History of broadcasting

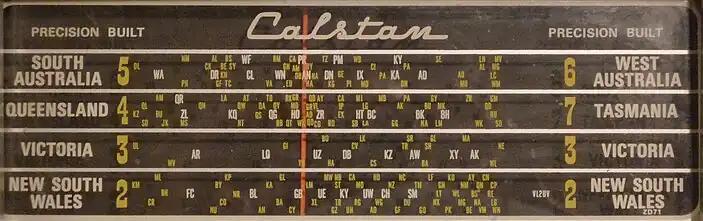
Australian radio sets usually had the positions of radio stations marked on their dials. The illustration is a dial from a transistorised, mains-operated Calstan radio, circa 1960s. ("Click image for a high resolution view, with readable callsigns.")

Norman Banks was one of Melbourne's (and Australia's) most prominent broadcasters at 3KZ (1930-1952) and 3AW (1952-1978). He is remembered for founding Carols by Candlelight, as a pioneer football commentator, and for hosting both musical and interview programs. In later years he was one of Melbourne's first and most prominent talk back hosts. At the commencement of his career, Banks was known for his double entendres and risque remarks; as a talk back host he was outspoken in his conservative views, especially regarding the White Australia policy and Apartheid. In 1978 his 47-year career in radio was hailed as the longest in world history.